Thomas Jefferson Hogg

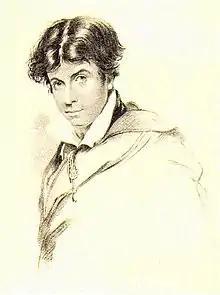
Leigh Hunt

The Shelleys moved to Windsor in the summer of 1815. Hogg visited them there when his workload permitted. They left England for Continental Europe again in May 1816, and Hogg resumed his visits after their return, but he was no longer as close to them as he had been. This was in part due to his awkwardness with Mary, who was preoccupied with her efforts to finish writing "Frankenstein". Percy and Hogg were nonetheless able to convince Mary to attend the opera with them on a few occasions.